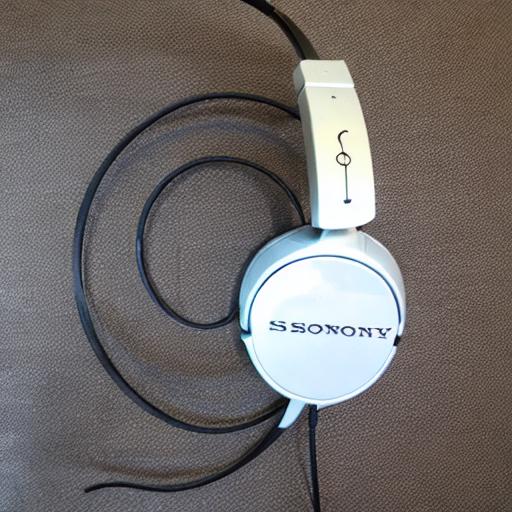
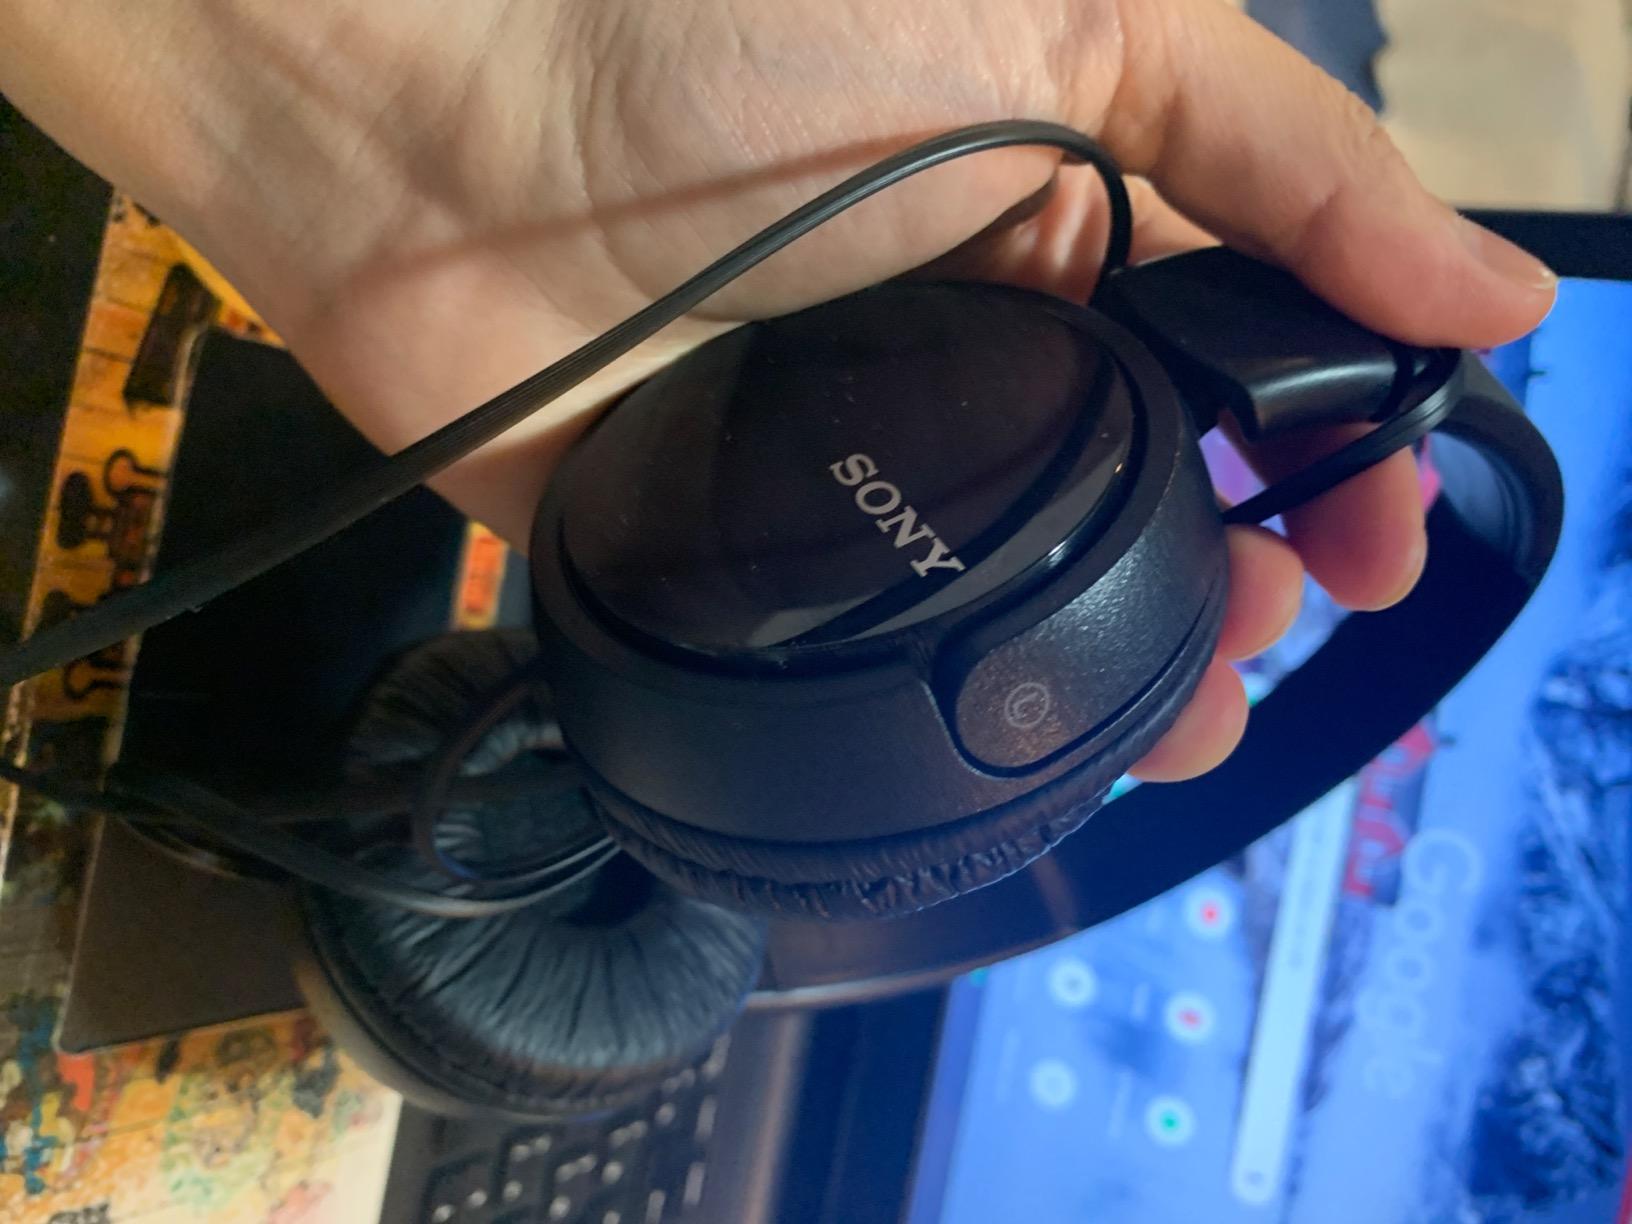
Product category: headphones
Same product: no